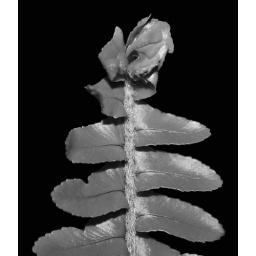
Fern unfurling in black and white